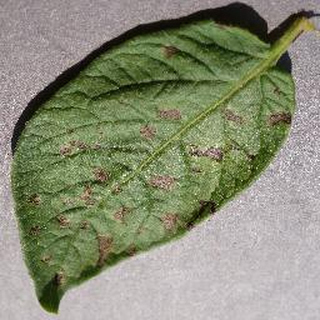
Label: potato_early_blight